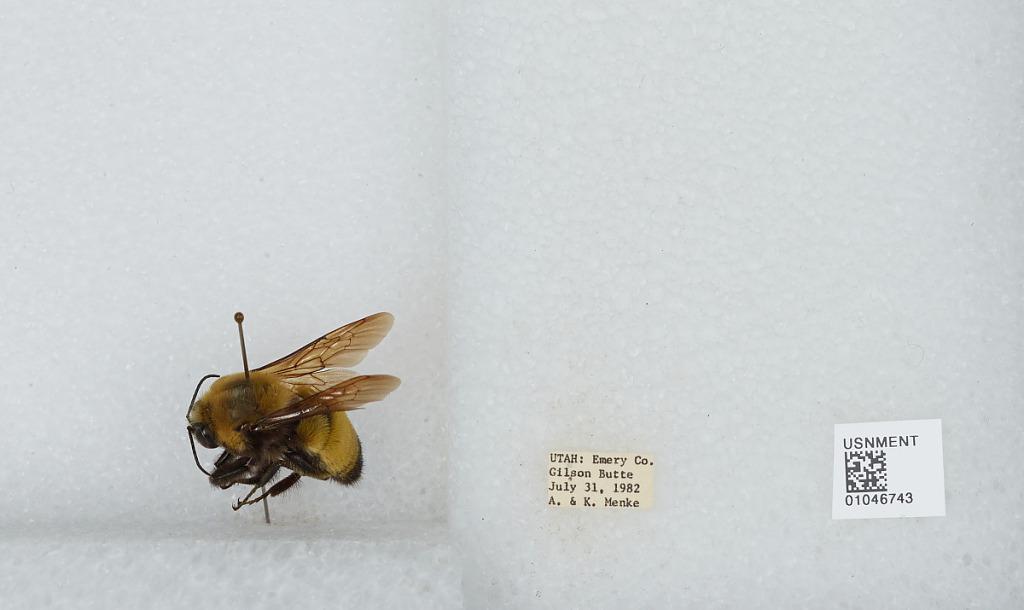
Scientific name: Bombus sp.
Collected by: A. Menke & K. Menke
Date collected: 1982-7-31
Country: United States
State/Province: Utah
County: Emery
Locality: Gilson Butte
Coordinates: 38.5819, -110.618